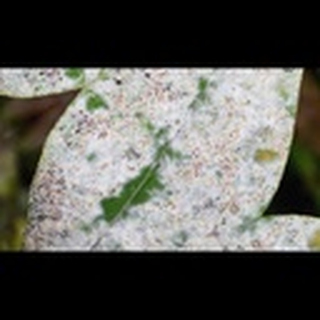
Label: cotton_powdery_mildew